Norse settlement of North America

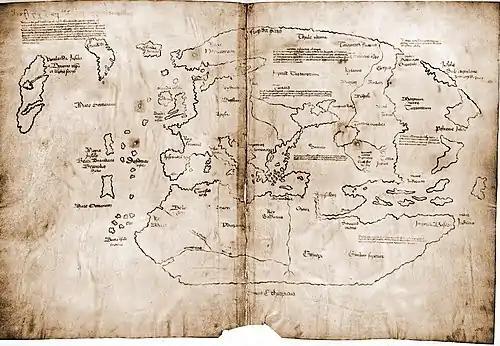

In late 1898, Swedish immigrant Olof Öhman said he found a sandstone slab covered in runes in Kensington, Minnesota.